Naturally occurring phenols

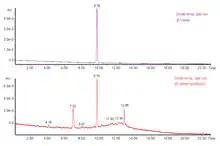
Chromatograms showing the oxidation of a proanthocyanidin B2 dimer. New peaks have appeared in the oxidised sample.

Natural phenols are reactive species toward oxidation, notably the complex mixture of phenolics, found in food for example, can undergo autoxidation during the ageing process. Simple natural phenols can lead to the formation of B type proanthocyanidins in wines or in model solutions. This is correlated to the non-enzymatic browning color change characteristic of this process. This phenomenon can be observed in foods like carrot purees.